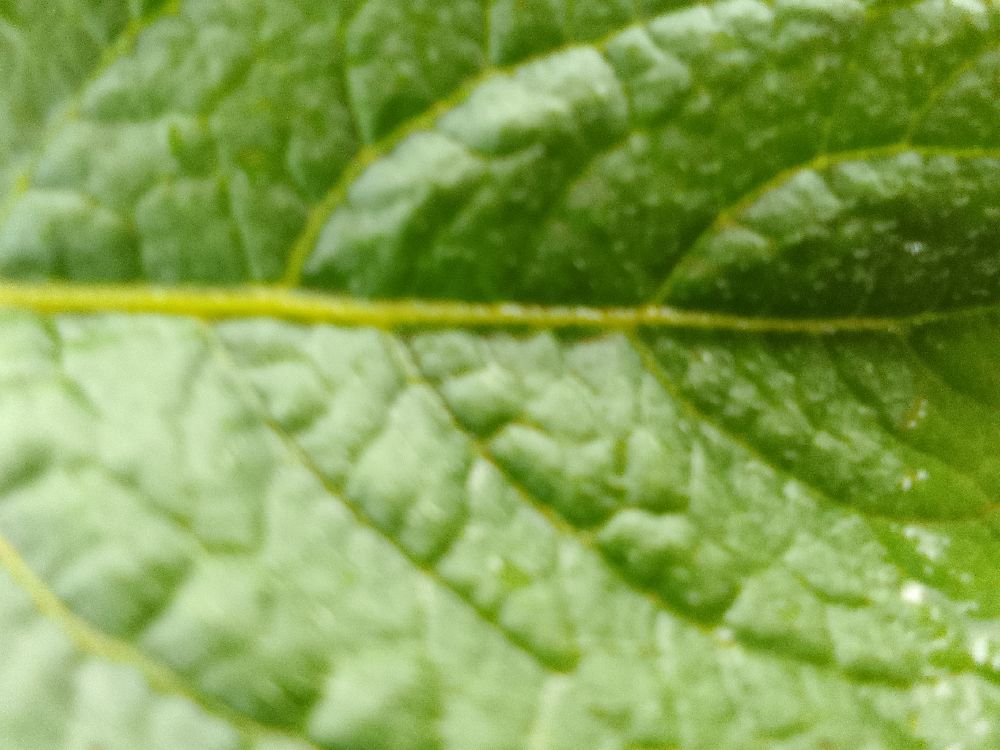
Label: Healthy